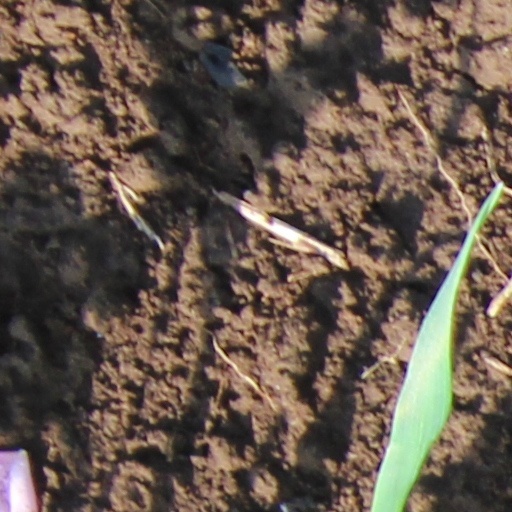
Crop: wheat